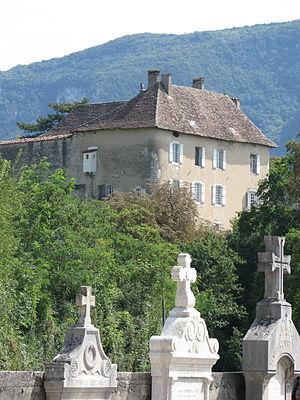
Château de Murs, sur la commune de Murs-et-Gélignieux (Ain). Avec le cimetière au premier plan.
La liste des châteaux de l'Ain recense de manière non exhaustive les châteaux, maisons fortes, mottes castales, situés dans le département français de l'Ain. Il est fait état des inscriptions et classements au titre des monuments historiques.
Murs-et-Gélignieux est une commune française située dans le département de l'Ain, en région Auvergne-Rhône-Alpes.